Peter Wisoff

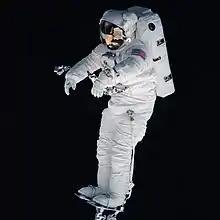
Astronaut Peter Wisoff on the end of shuttle robot arm, 1993

Selected by NASA in January 1990, Wisoff became an astronaut in July 1991. He is qualified for flight assignment as a mission specialist. His technical assignments to date include: spacecraft communicator (CAPCOM) in Mission Control; flight software verification in the Shuttle Avionics Integration Laboratory (SAIL); coordinating flight crew equipment; evaluating extravehicular activity (EVA) equipment and techniques for the construction of Space Station; lead for the Payloads and Habitability Branch of the Astronaut Office. A veteran of four space flights, STS-57 in 1993, STS-68 in 1994, STS-81 in 1997 and STS-92 in 2000, Wisoff has logged a total of 42 days, 56 hours, 1 minute and 48 seconds in space, including 19 hours and 53 minutes of EVA time in three space walks.